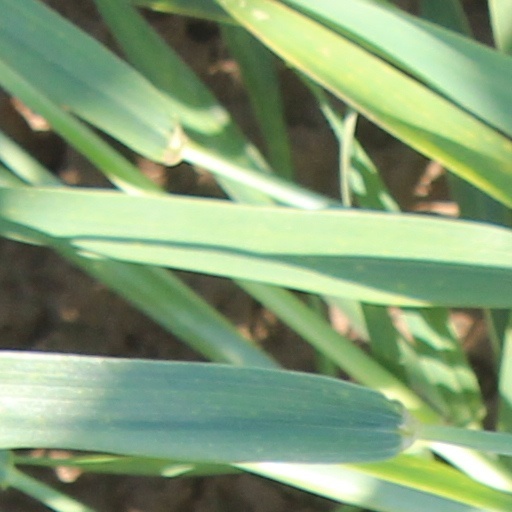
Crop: wheat